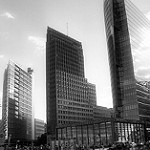
Label: B & W